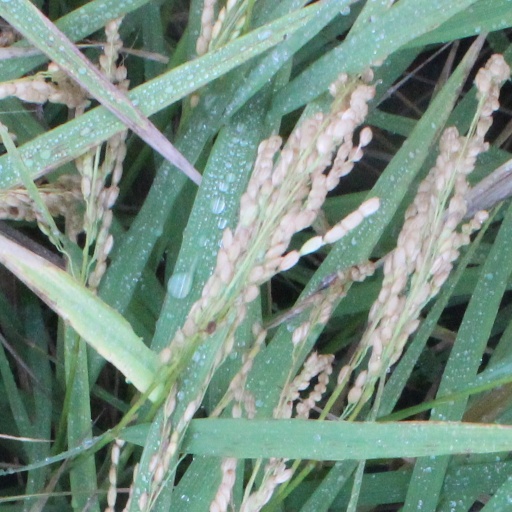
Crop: rice